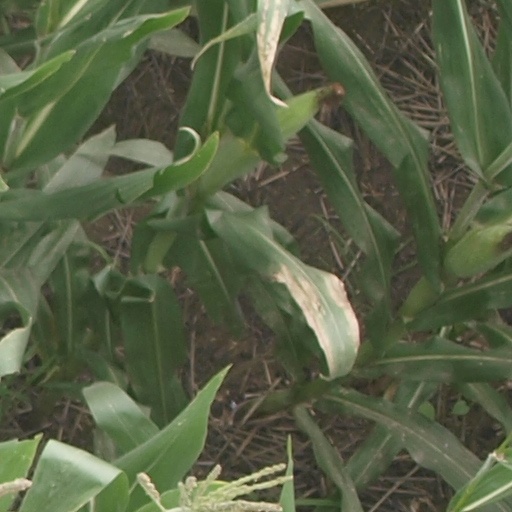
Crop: maize; corn